Negara: The Theatre State in Nineteenth-Century Bali

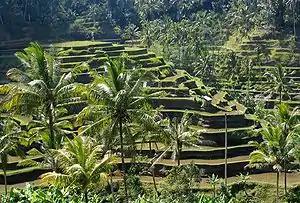
Balinese rice terraces is part of Subak irrigation system.

It is Geertz's characterization of the irrigation system as headless that has attracted critique. Stephen Lansing's examination of Balinese irrigation shows that the need for effective water management links thousands of farmers in clear hierarchies, beginning with the most sacred temples dedicated to the Goddess of the volcanic Crater Lake (Mount Agung) that all Balinese hold sacred, and descending into the plains and low-lying rice fields. Drawing on nineteenth century Balinese records, Brigitta Hauser-Schaublin has shown that regional lords and kings played a large role in managing irrigation, and that this role was lost only in the Dutch colonial period. She argues that Geertz's failure to see the larger state role in water management reflects this change in colonial practice, thereby weakening the "theatre state" model.